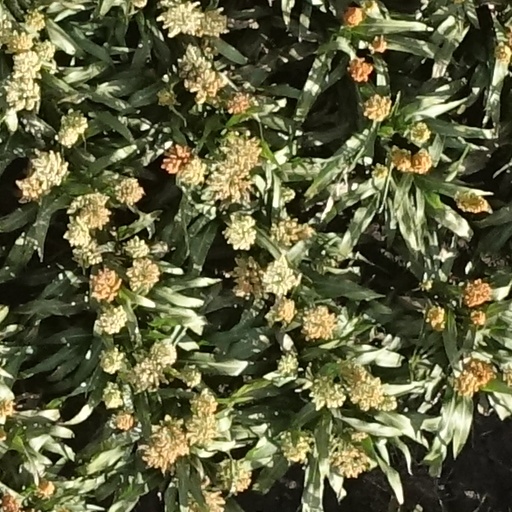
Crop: sorghum